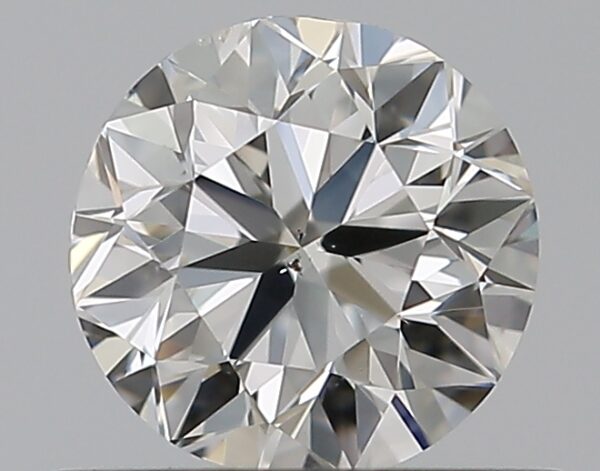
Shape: round
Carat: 0.5
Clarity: VS2
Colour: I
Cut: F
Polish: EX
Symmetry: F
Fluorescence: F
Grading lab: GIA
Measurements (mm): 4.86 x 4.93 x 3.22